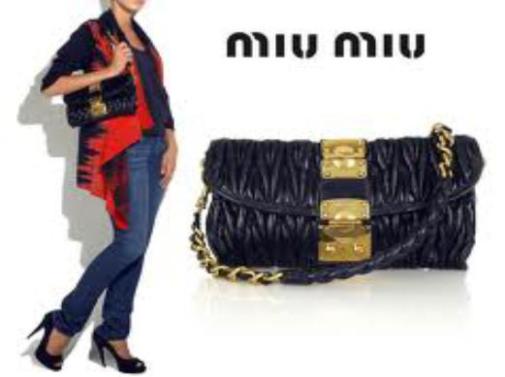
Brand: miu miu
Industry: Clothes